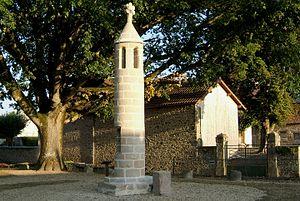
Rancon, département de la Haute-Vienne, région Limousin, France. Lanterne des morts (XIIe), inscrite à l'inventaire supplémentaire des Monuments Historiques par arrêté du 16 juillet 1925, avec un socle de deux marches, la table a disparu. Elle se situe dans l'ancien cimetière, désaffecté vers 1872, transformé en jardin public.
Cerny-en-Laonnois : au Mémorial du Chemin des Dames. Construite en 1963. Inscrite au titre des monuments historiques le 28 mars 2017.
Rancon est une commune française située dans le département de la Haute-Vienne, en région Nouvelle-Aquitaine.